Ben Mor Coigach

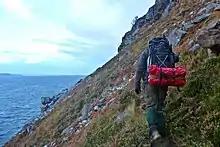

Some walkers may be tempted to use one of the above-mentioned starting points, then descend via the other before completing the loop via part of the "Postman's Path", which follows the coast from Culnacraig to Strathcanaird. Named after the postmen who used it before the hamlets of the Coigach were connected to the road network, the path links Culnacraig with Bulghassary over about . Warnings at signposts at each end should not be dismissed. Even a fit walker may struggle to complete this leg in less than four hours. At times the extremely narrow path traverses 45-degree slopes which drop straight into Loch Broom. Some modest scrambling is required in places, and some of these moves can feel exposed. Burn crossings may be difficult or even impossible in spate, in high summer vegetation may obscure the path and at the Strathcanaird end, bogs add to the difficulties. Despite its low altitude, this route traverses steep, exposed slopes, and should be regarded as a true mountain walk. In 2021 the Coigach & Assynt Living Landscape announced that an upgrade to the path had been completed. Apart from a short section of slab paving and a few additional marker posts, as of June 2021 the exposed sections of the track appear to be unchanged.